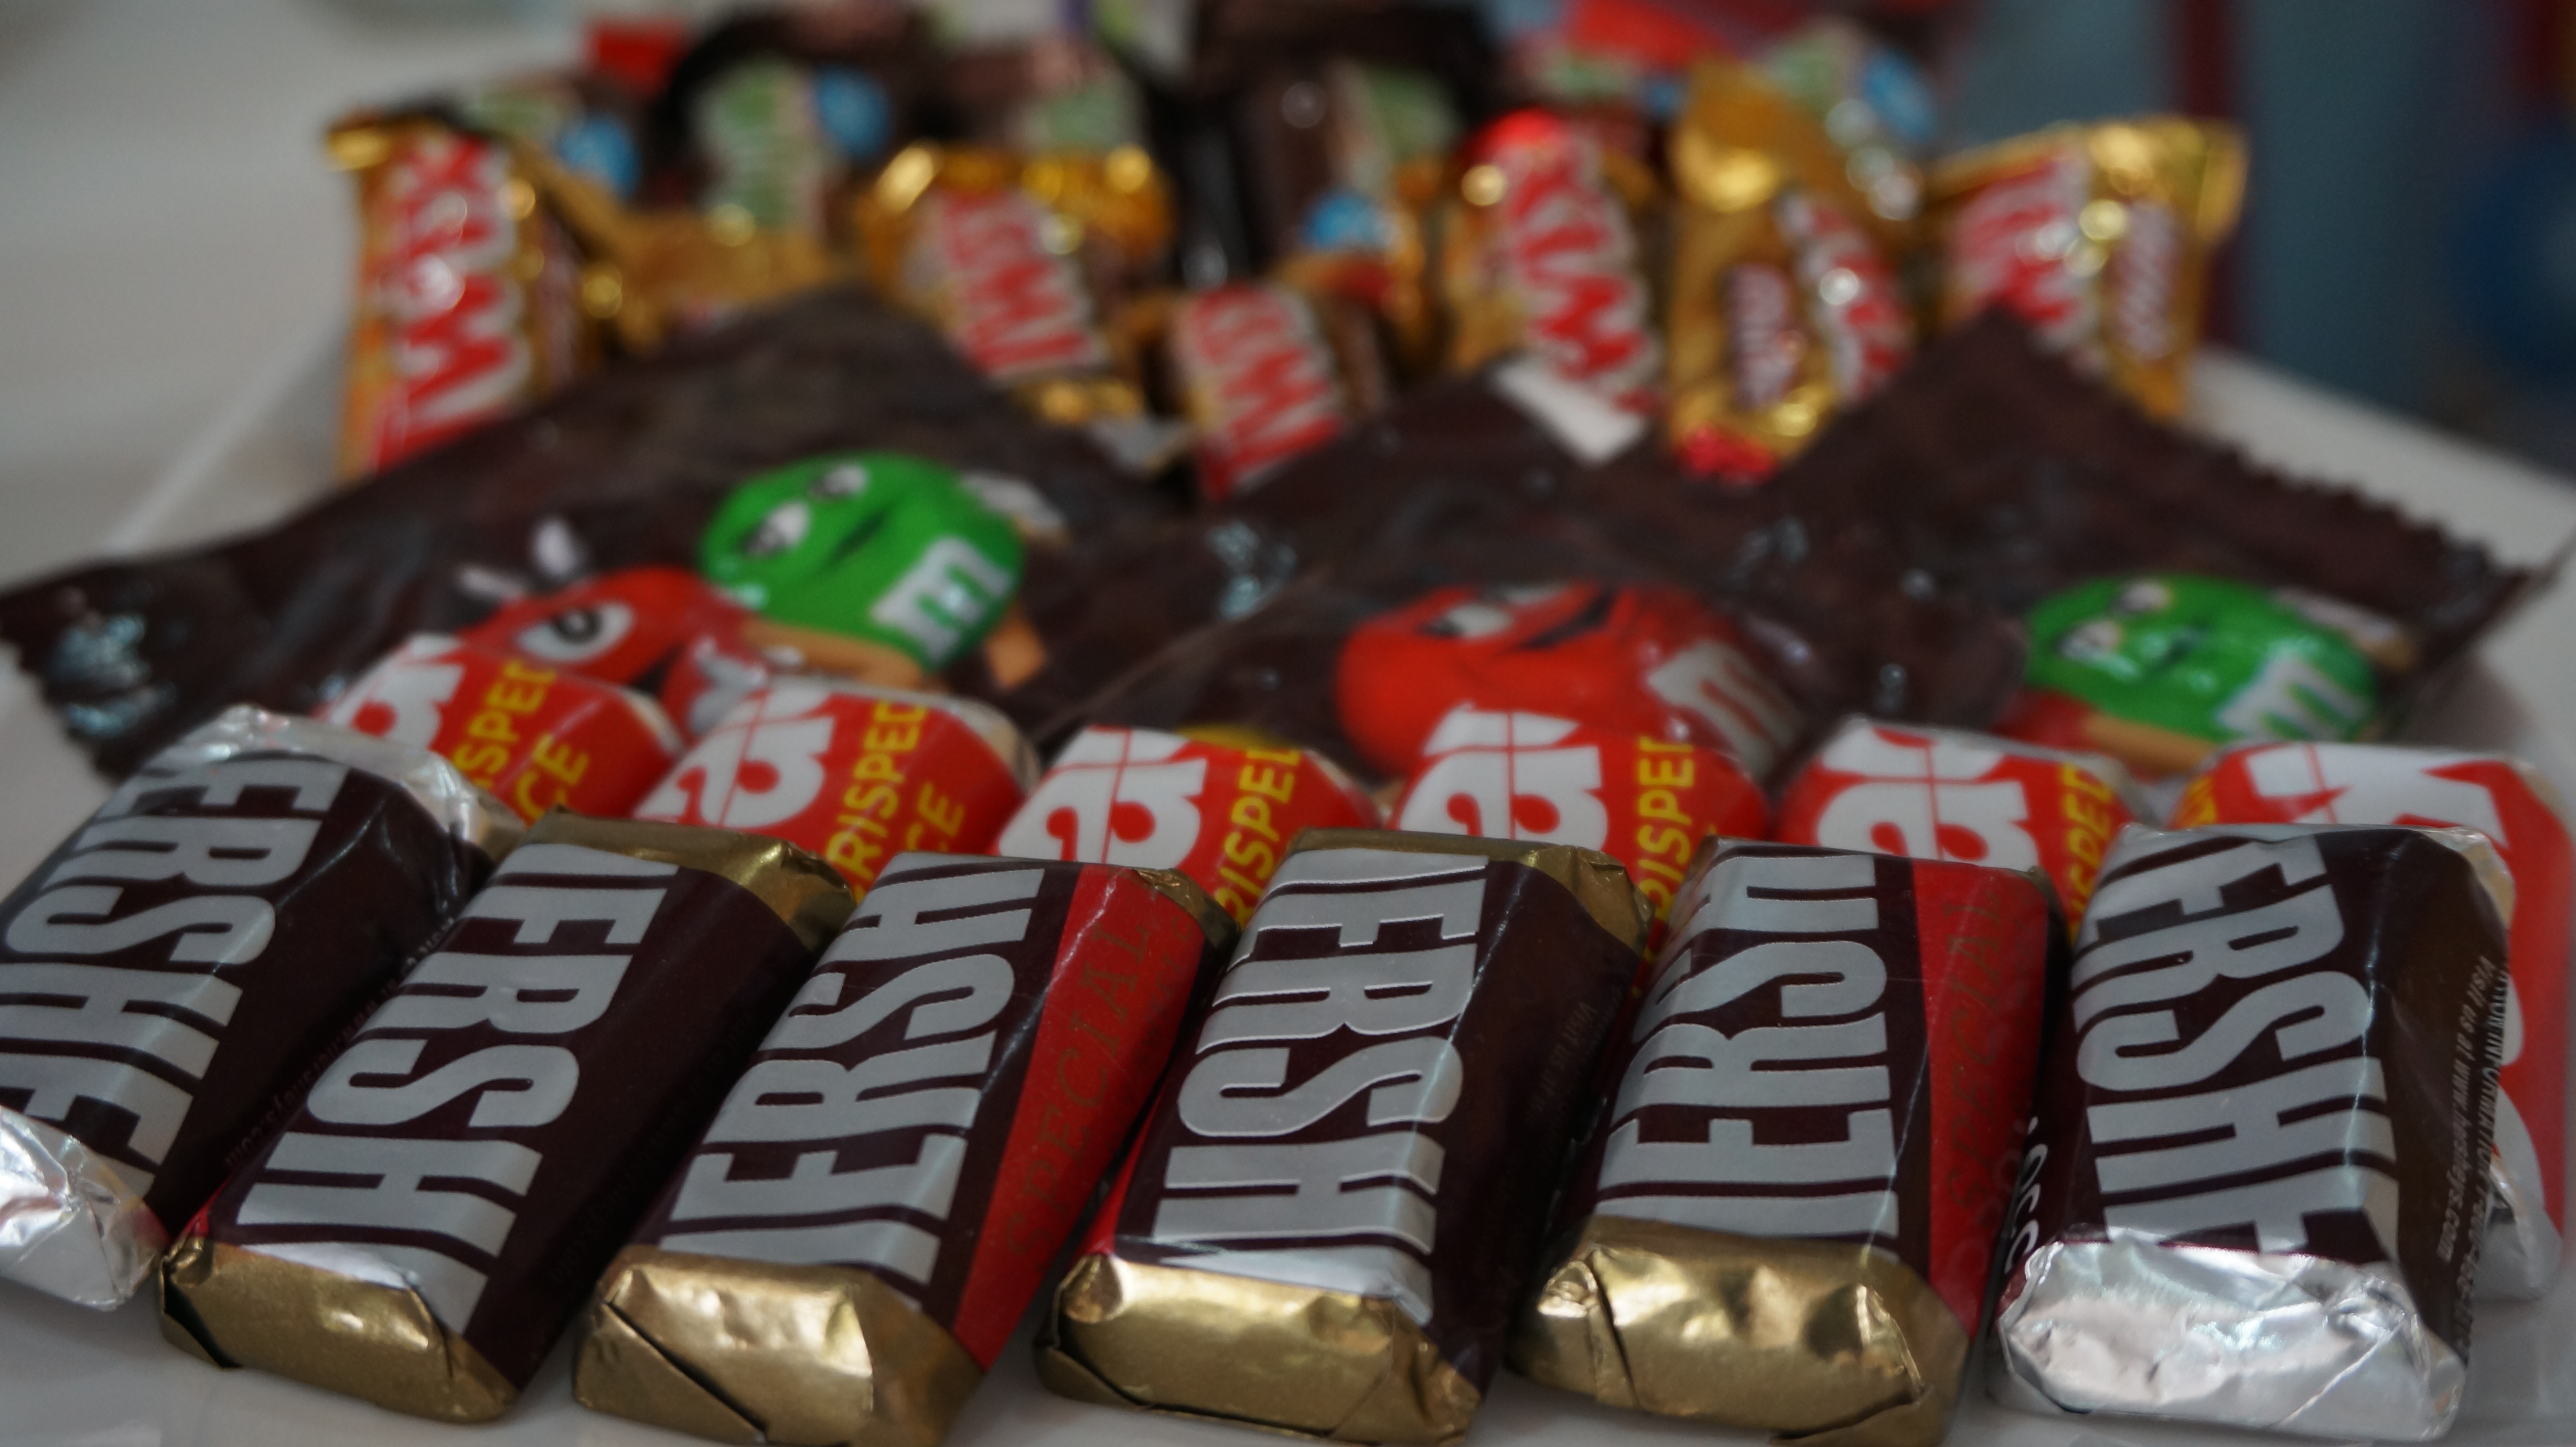
chocolate, mini, miniature, hershey, party, halloween, food, font, sweetness, recreation, confectionery, indoor games and sports, games, wood, toffee, carmine, snack, natural foods, junk food, rectangle, candy, number, cuisine, ingredient, chocolate bar, comfort food, finger food, varnish